Ten Zan: The Ultimate Mission

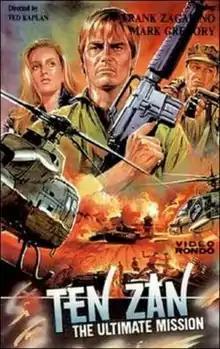
US DVD cover

Ten Zan: The Ultimate Mission (also known as Missione Finale) is a 1988 science fiction action film written and directed by Ferdinando Baldi under the pseudonym "Ted Kaplan". The film stars Frank Zagarino, Mark Gregory, Romano Kristoff, and Sabrina Siani. It was Baldi's final film before his death in 2007.